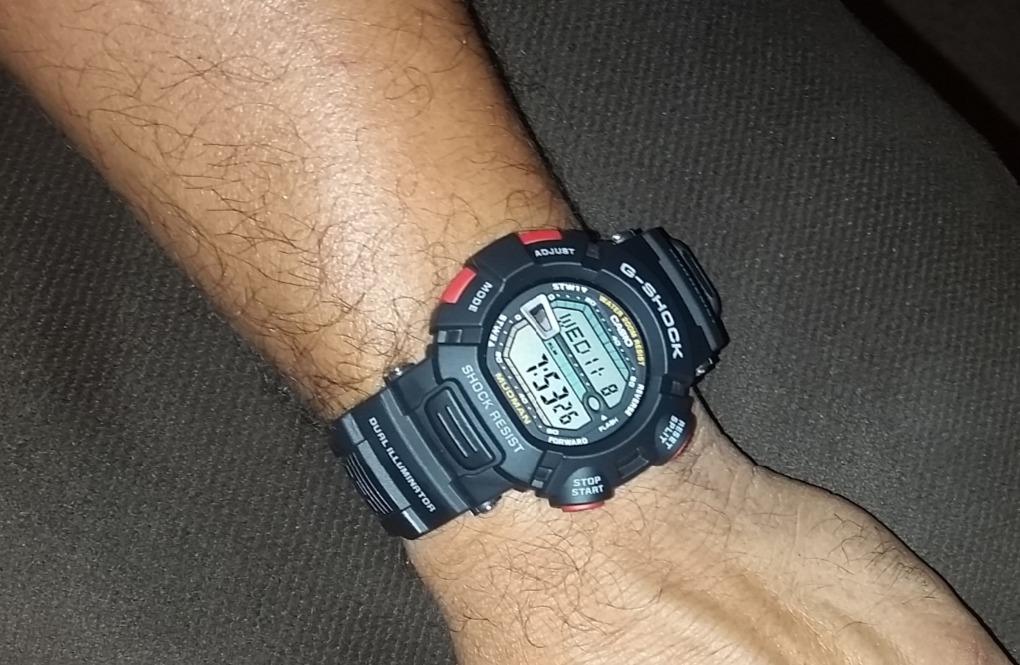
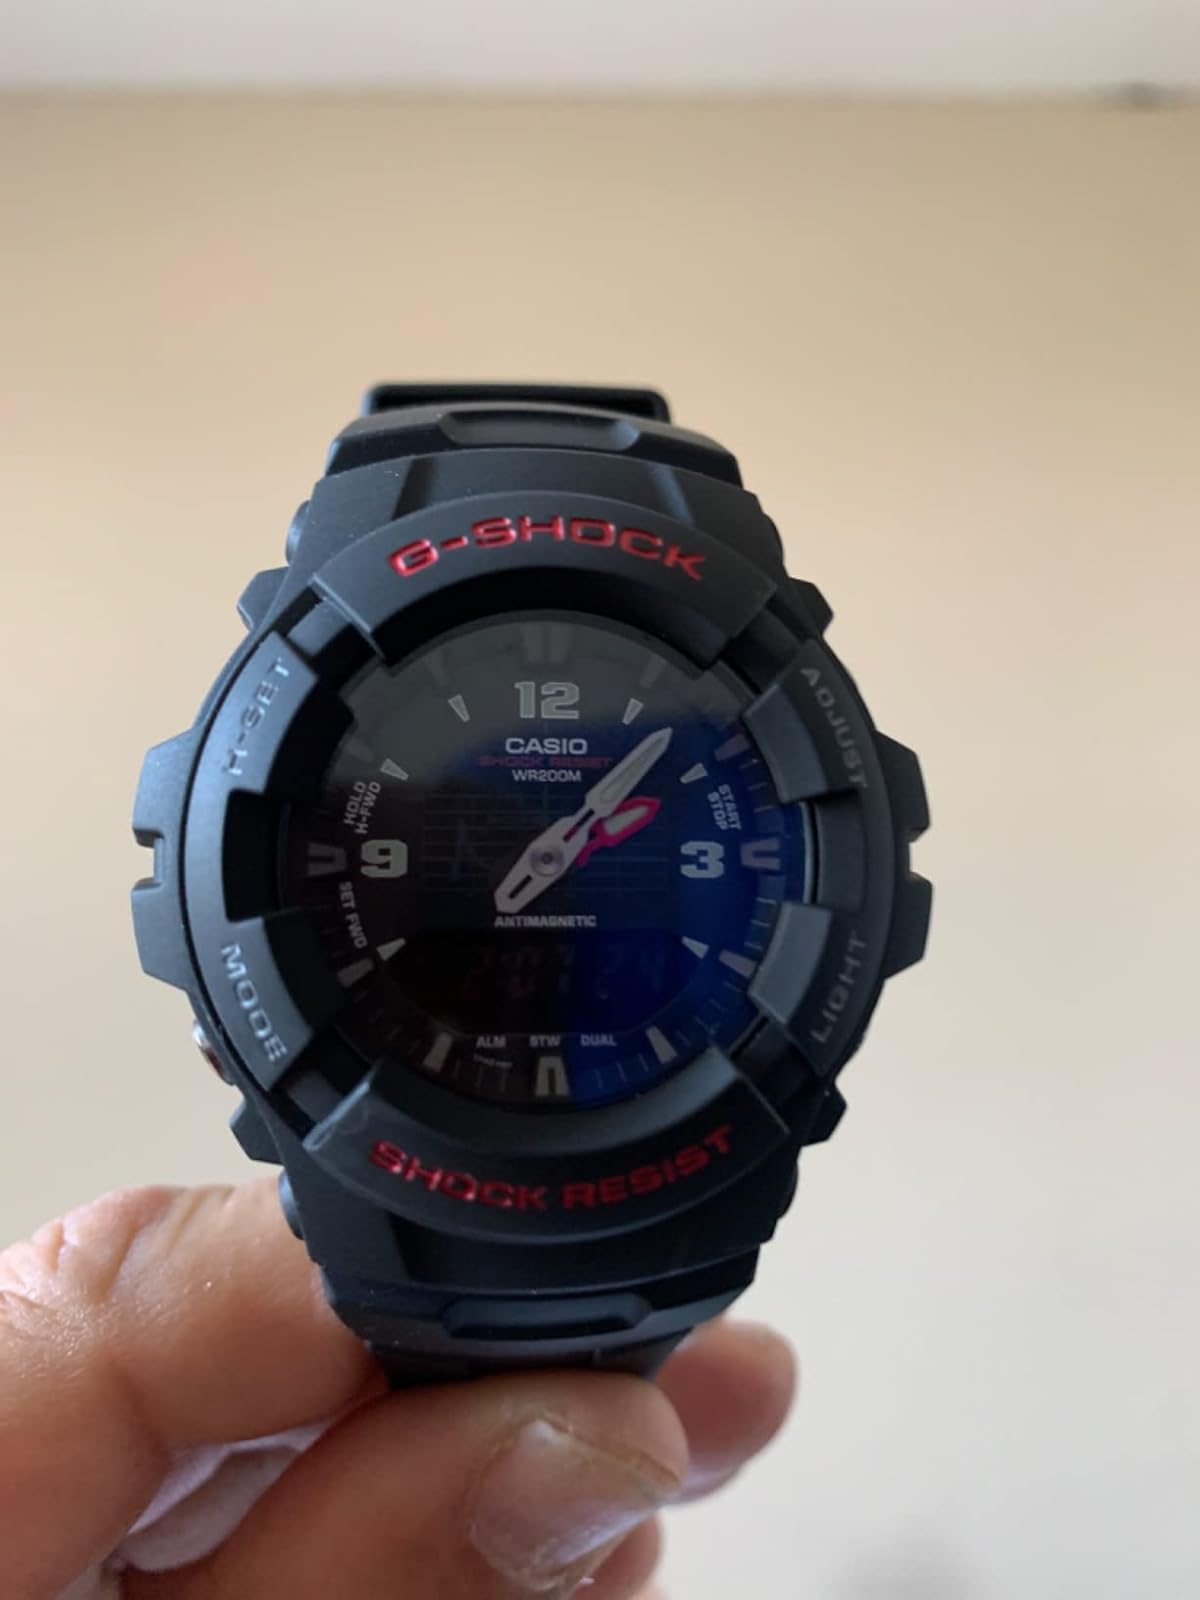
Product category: accessories_watch
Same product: no